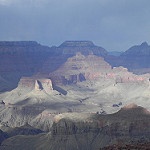
Scene: Outdoor